Radetzky March (novel)

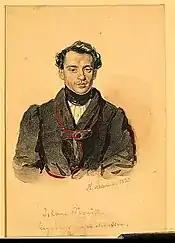
Composer Johann Strauss I, ca. 1837.

The novel's title derives from the "Radetzky March", Op. 228 (1848), by Johann Strauss Sr. (1804–49), which honors the Austrian Field Marshal Joseph Radetzky von Radetz (1766–1858). It is a symbolic musical composition heard at critical narrative junctures of the Trotta family history.